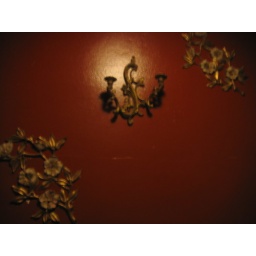
Loving this russet paint color with kitchy gold wall art in the bathroom of Jules Mayes.